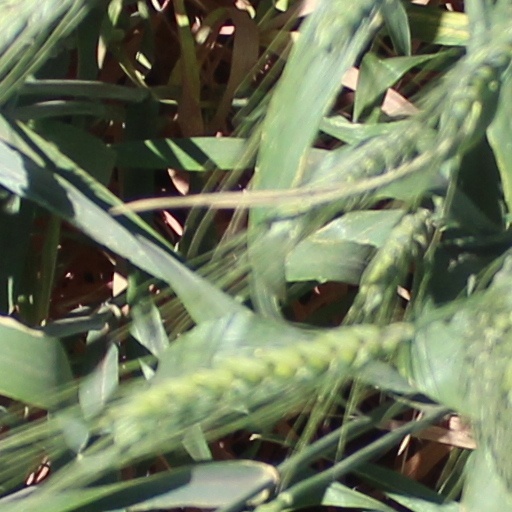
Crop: wheat